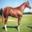
Label: horse